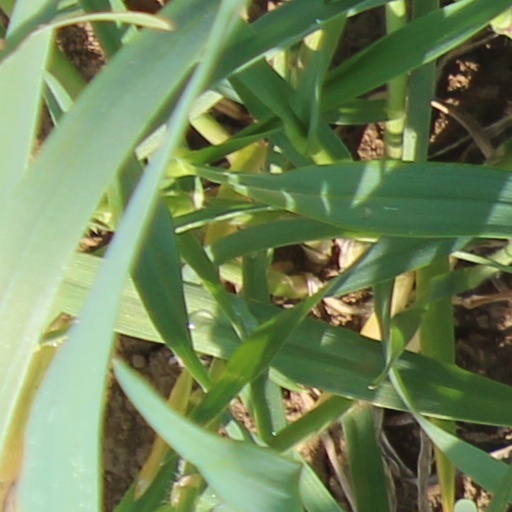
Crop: wheat